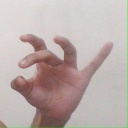
अक्षर: ओ